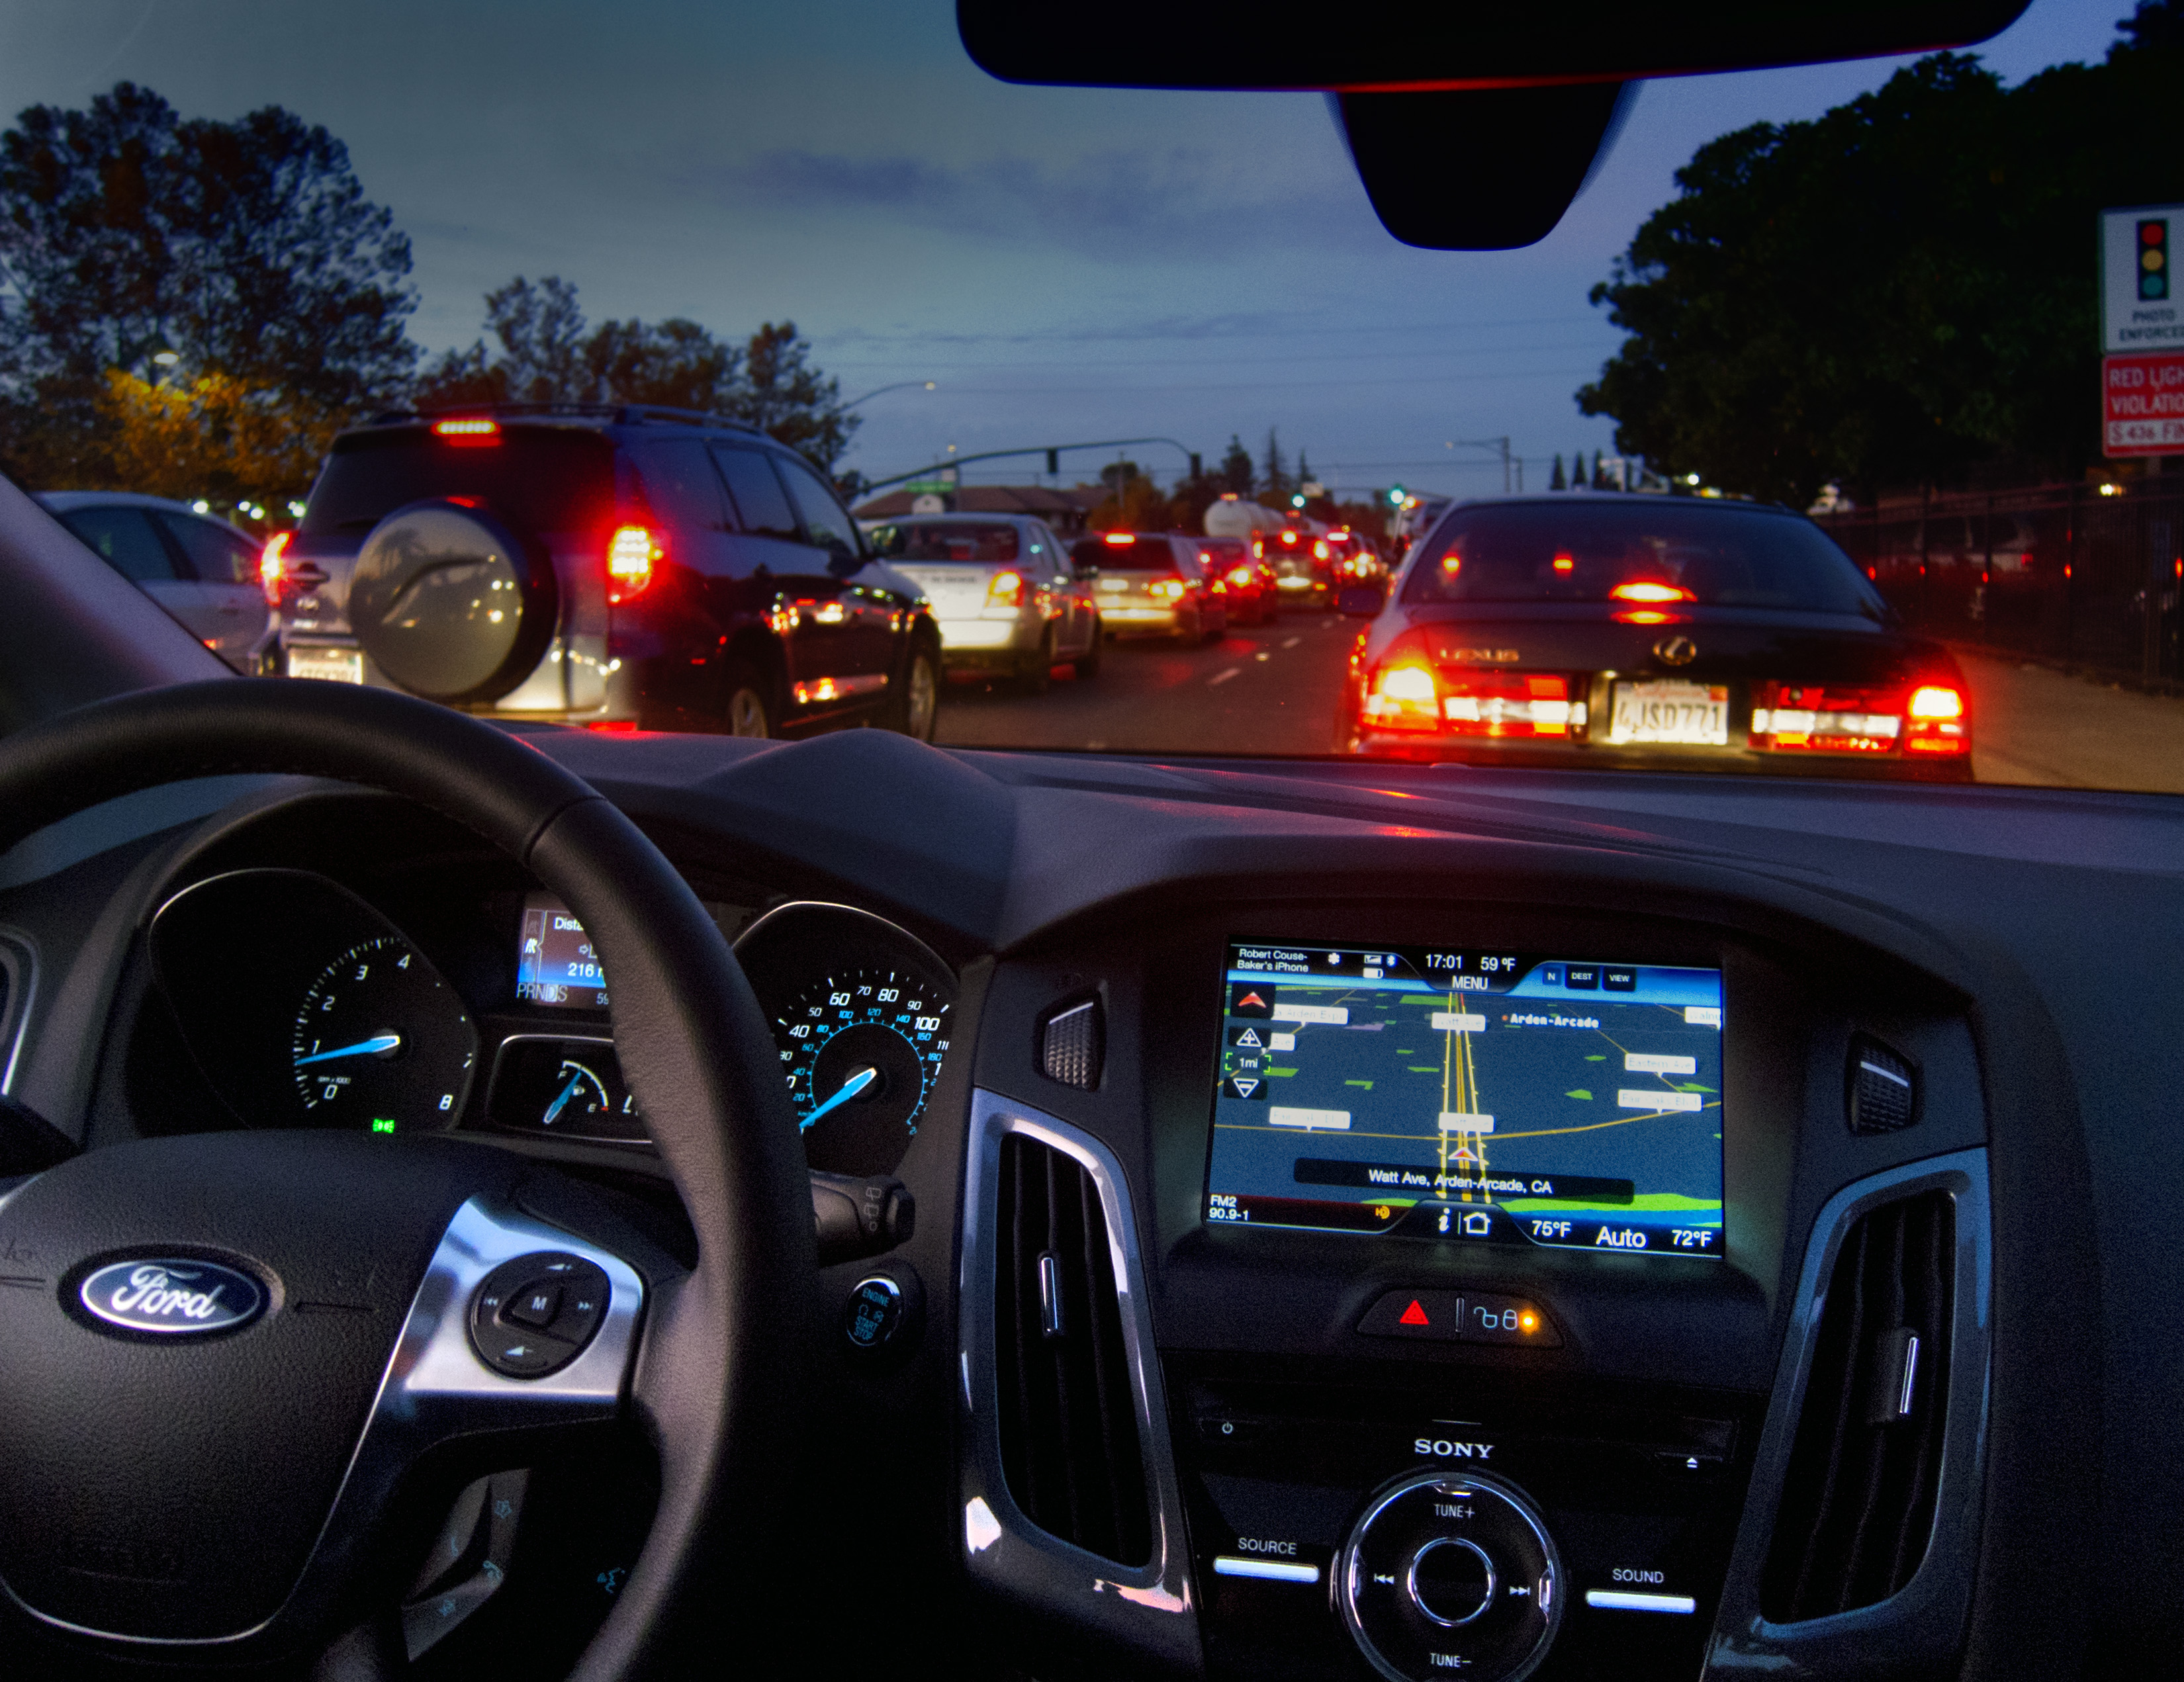
computer, traffic, car, driving, vehicle, california, focus, ford, sedan, sacramento, screenshot, myford, land vehicle, automobile make, automotive exterior, automotive design